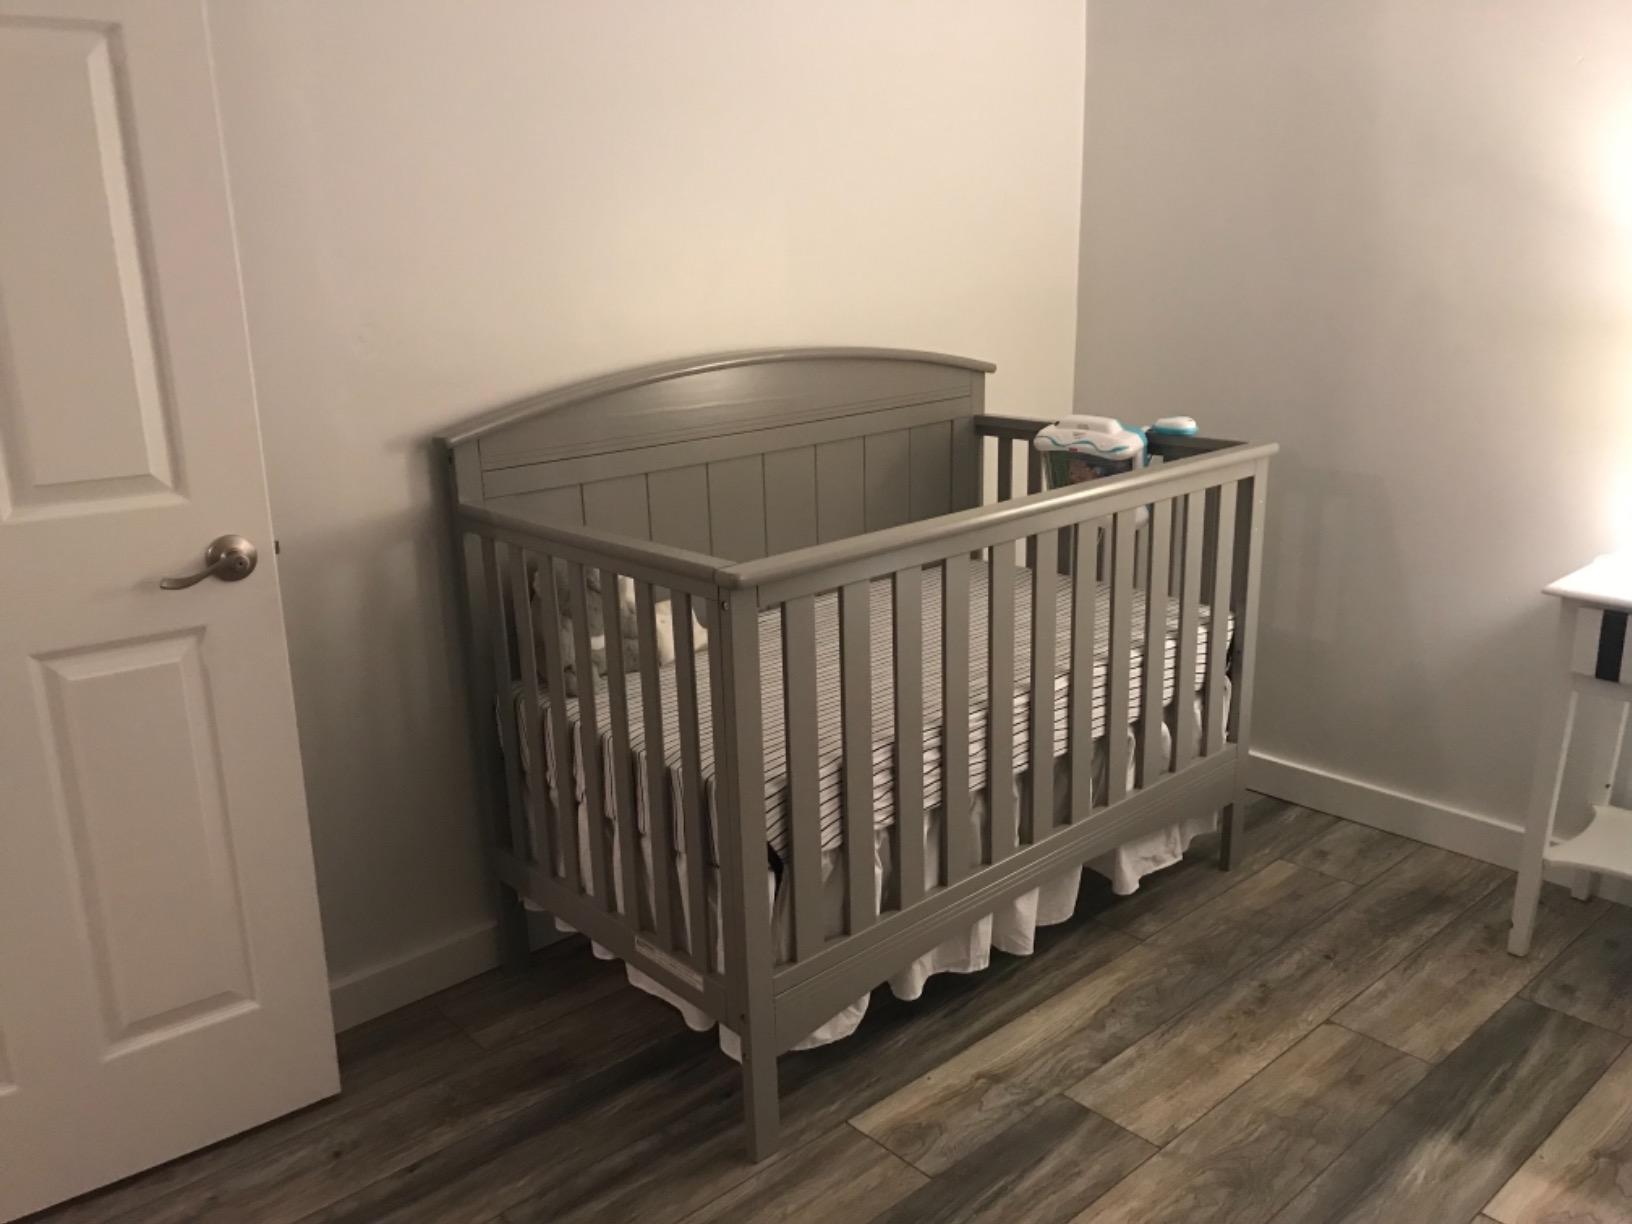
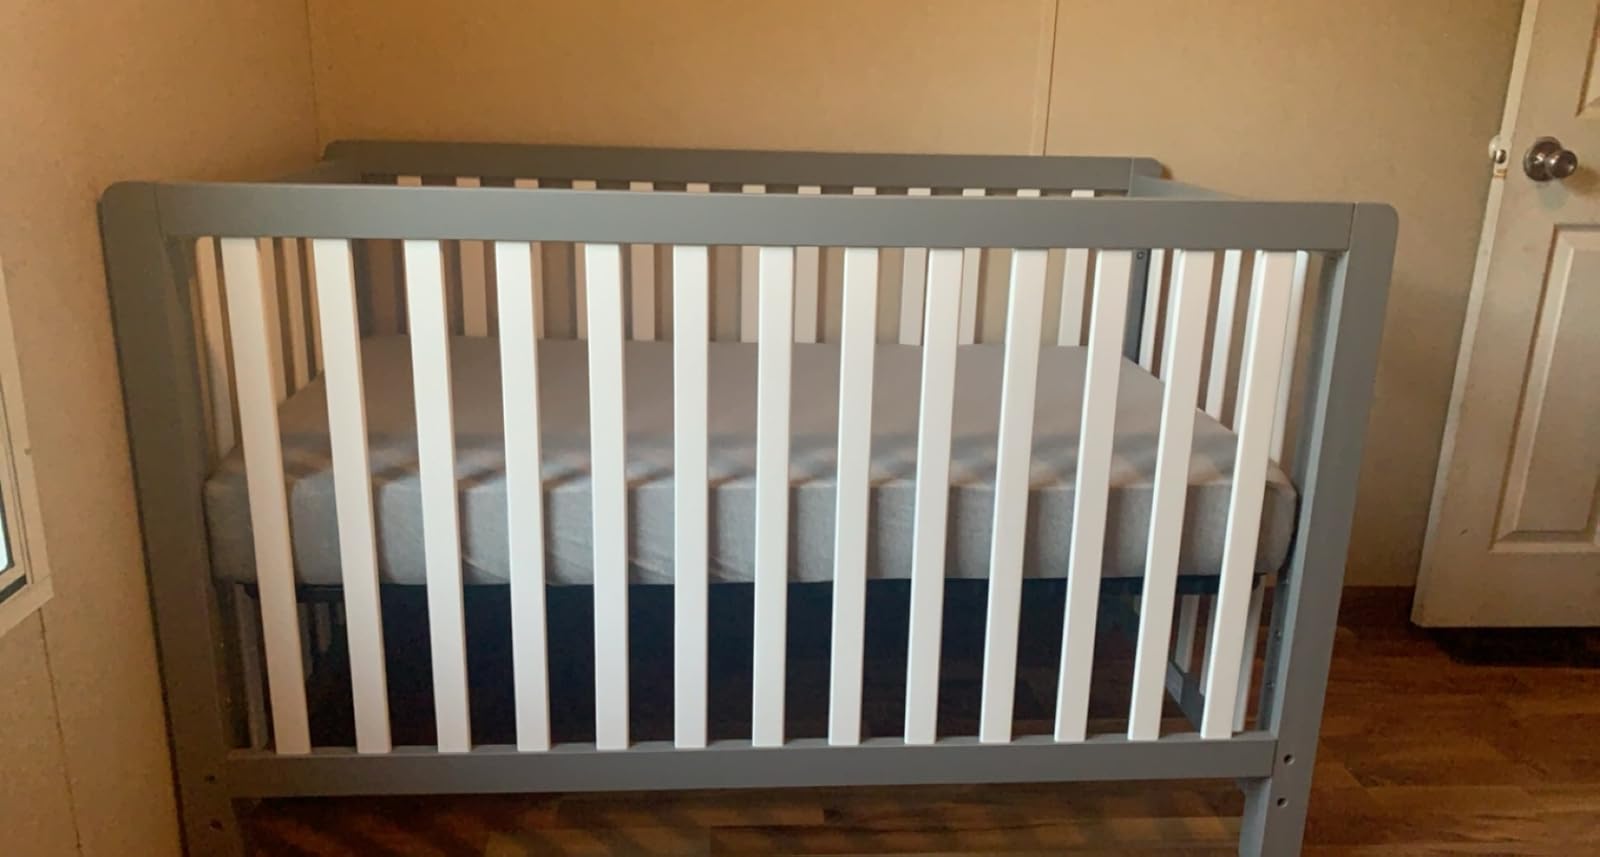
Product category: products_crib
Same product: no